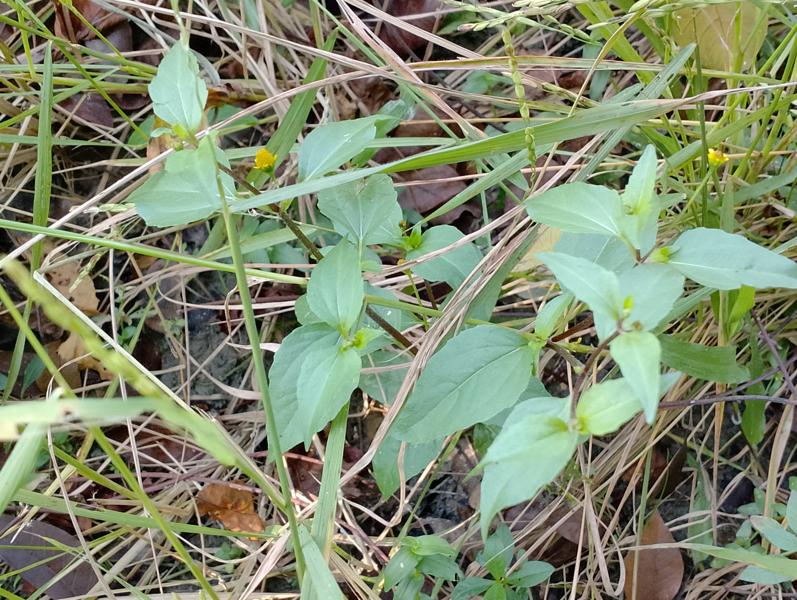
Weed species: Synedrella nodiflora